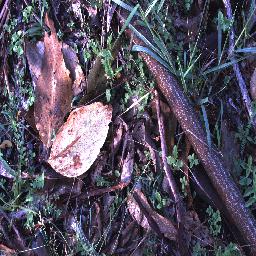
Label: negative